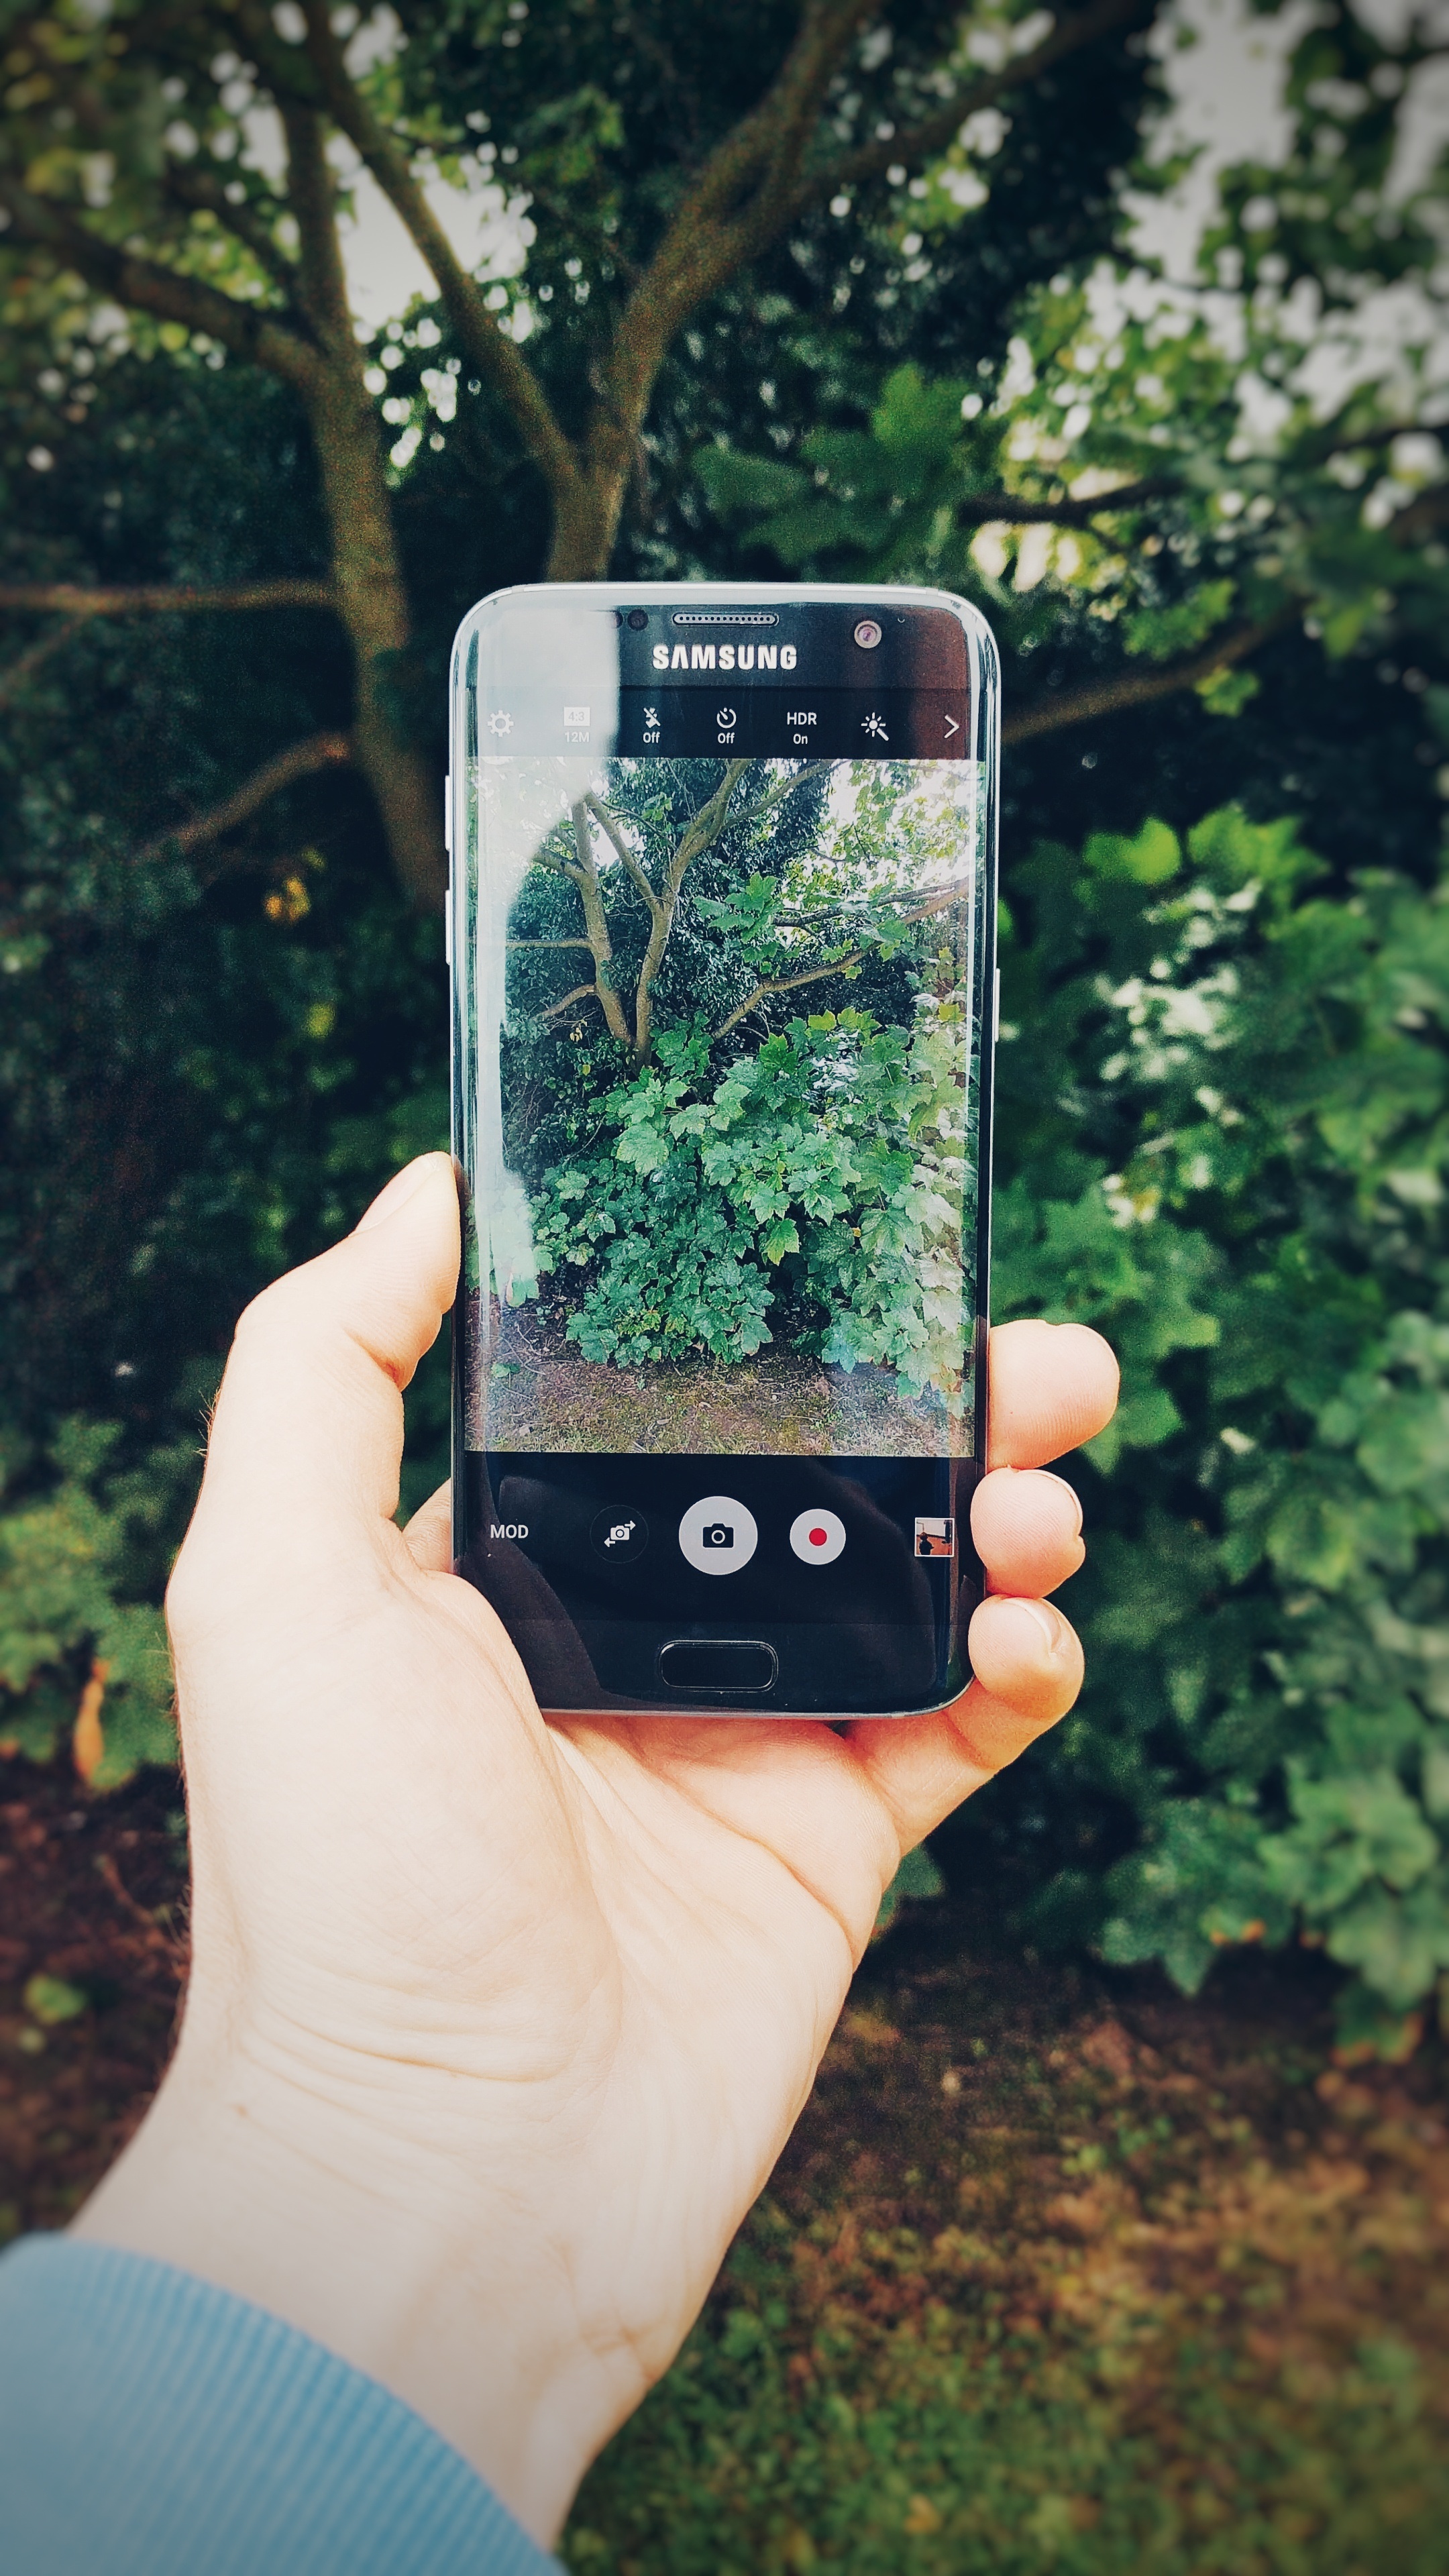
hand, tree, grass, plant, photography, leaf, flower, spring, green, photograph, image